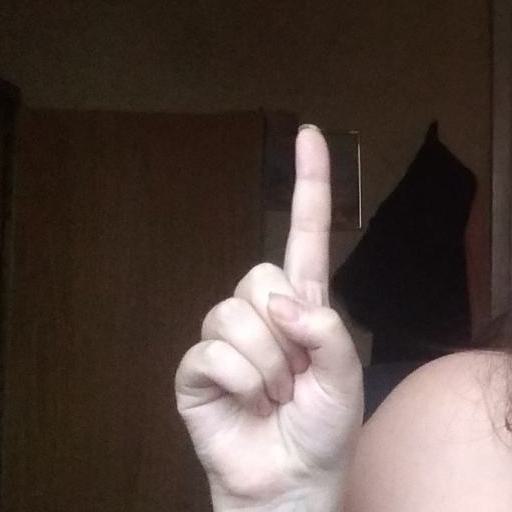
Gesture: one